Hollenberg Pony Express Station

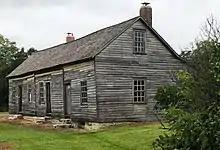
Hollenberg Home Station, 2019

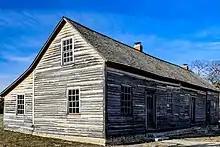

The Hollenberg Pony Express Station is located about east of Hanover, Kansas along Kansas Highway 243. The station consists of a -story rectangular Cottonwood frame building, with a gabled roof, wooden shingled exterior, and stone foundation. The building is organized into six rooms, four of which served as the Hollenberg family residence, one served as a shop, and the last as a bar and tavern space. The loft area served as a sleeping area for riders of the Pony Express and guests. The building was historically accompanied by a stable and blacksmith's shop.